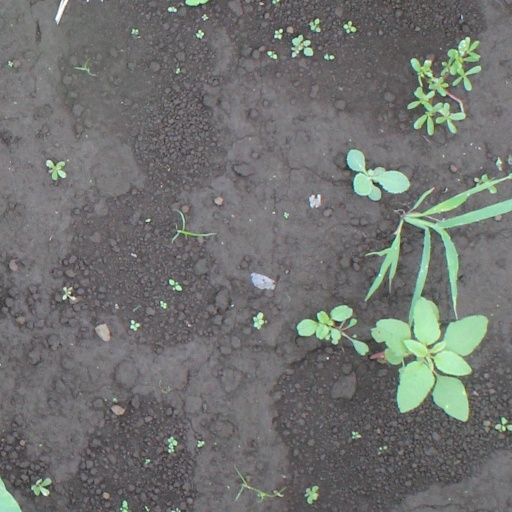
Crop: soybean